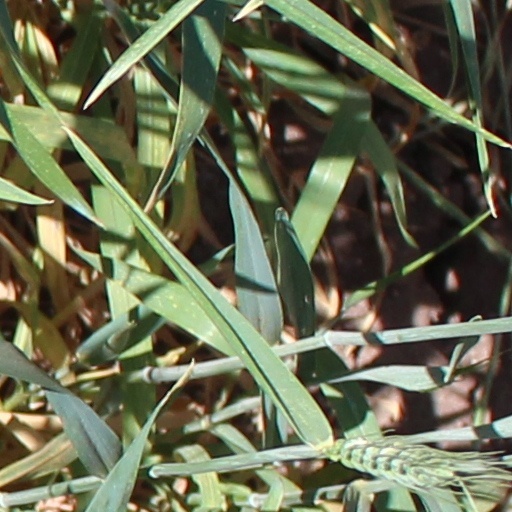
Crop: wheat